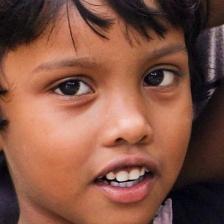
Label: faces